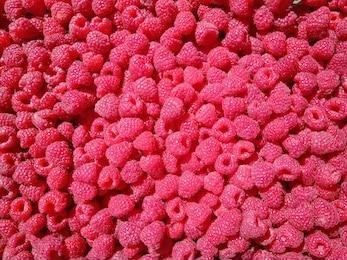
Label: raspberry